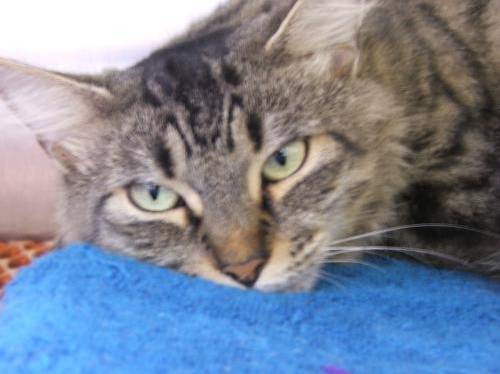
Label: cat